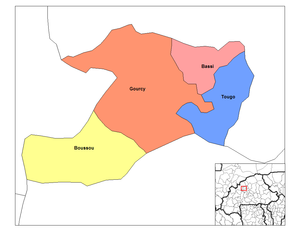
Léba est un département du Burkina Faso située dans la province de Zondoma et dans la région Nord.
Boussou est un département du Burkina Faso située dans la province de Zondoma et dans la région Nord.
Zondoma ou Zandoma est une des 45 provinces du Burkina Faso située dans la région Nord.
Tougo est un département du Burkina Faso située dans la province de Zondoma et dans la région Nord.
Gourcy est un département et une commune urbaine du Burkina Faso située dans la province du Zondoma et dans la région du Nord.
Bassi est un département du Burkina Faso situé dans la province de Zondoma et dans la région Nord.